2011 East Africa drought

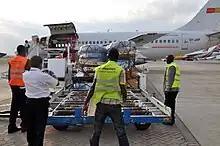
Oxfam staff preparing to fly in relief supplies

On 30 Aug, the UN refugee agency announced that the furniture corporation IKEA would be making a $62 million donation (42.8 million euros) over three years to expand the overcrowded Dadaab refugee complex in Kenya. The company CEO was quoted as saying that this donation will "immediately make a difference" in thousands of lives. In September 2011, during the UN General Assembly in NYC, USAID and the Ad Council launched the agency's first ever Public Service Awareness Campaign called FWD, an acronym for Famine, War and Drought. The Campaign encourages the public to "Forward the Facts" about the campaign to help raise awareness. In early Oct. 2011, the ONE Campaign unveiled a public service message in which celebrities appear to be cursing and then the message says that famine is the real obscenity.